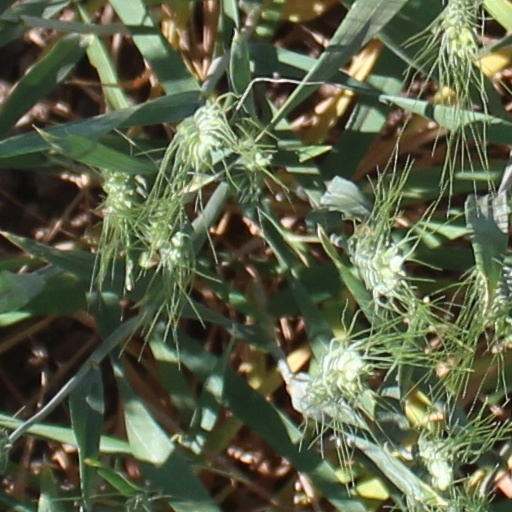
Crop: wheat